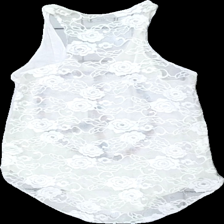
View: back
Type: Tank top
Category: Ladies
Brand: Not in the list
Brand text on label: M.A.P.P
Colors: White, Blue, Red, Multicolor
Material: 68% viscose 32% nylone
Pattern: Lace
Cut: Regular
Season: All
Stains: Major
Damage location: top left
Damage 2 location: top right
Damage 3: fläckar
Damage 3 location: top center
Price range: <50
Recommended usage: Export
Description: vitt linne med spets bak och peace märke fram, gul upptill